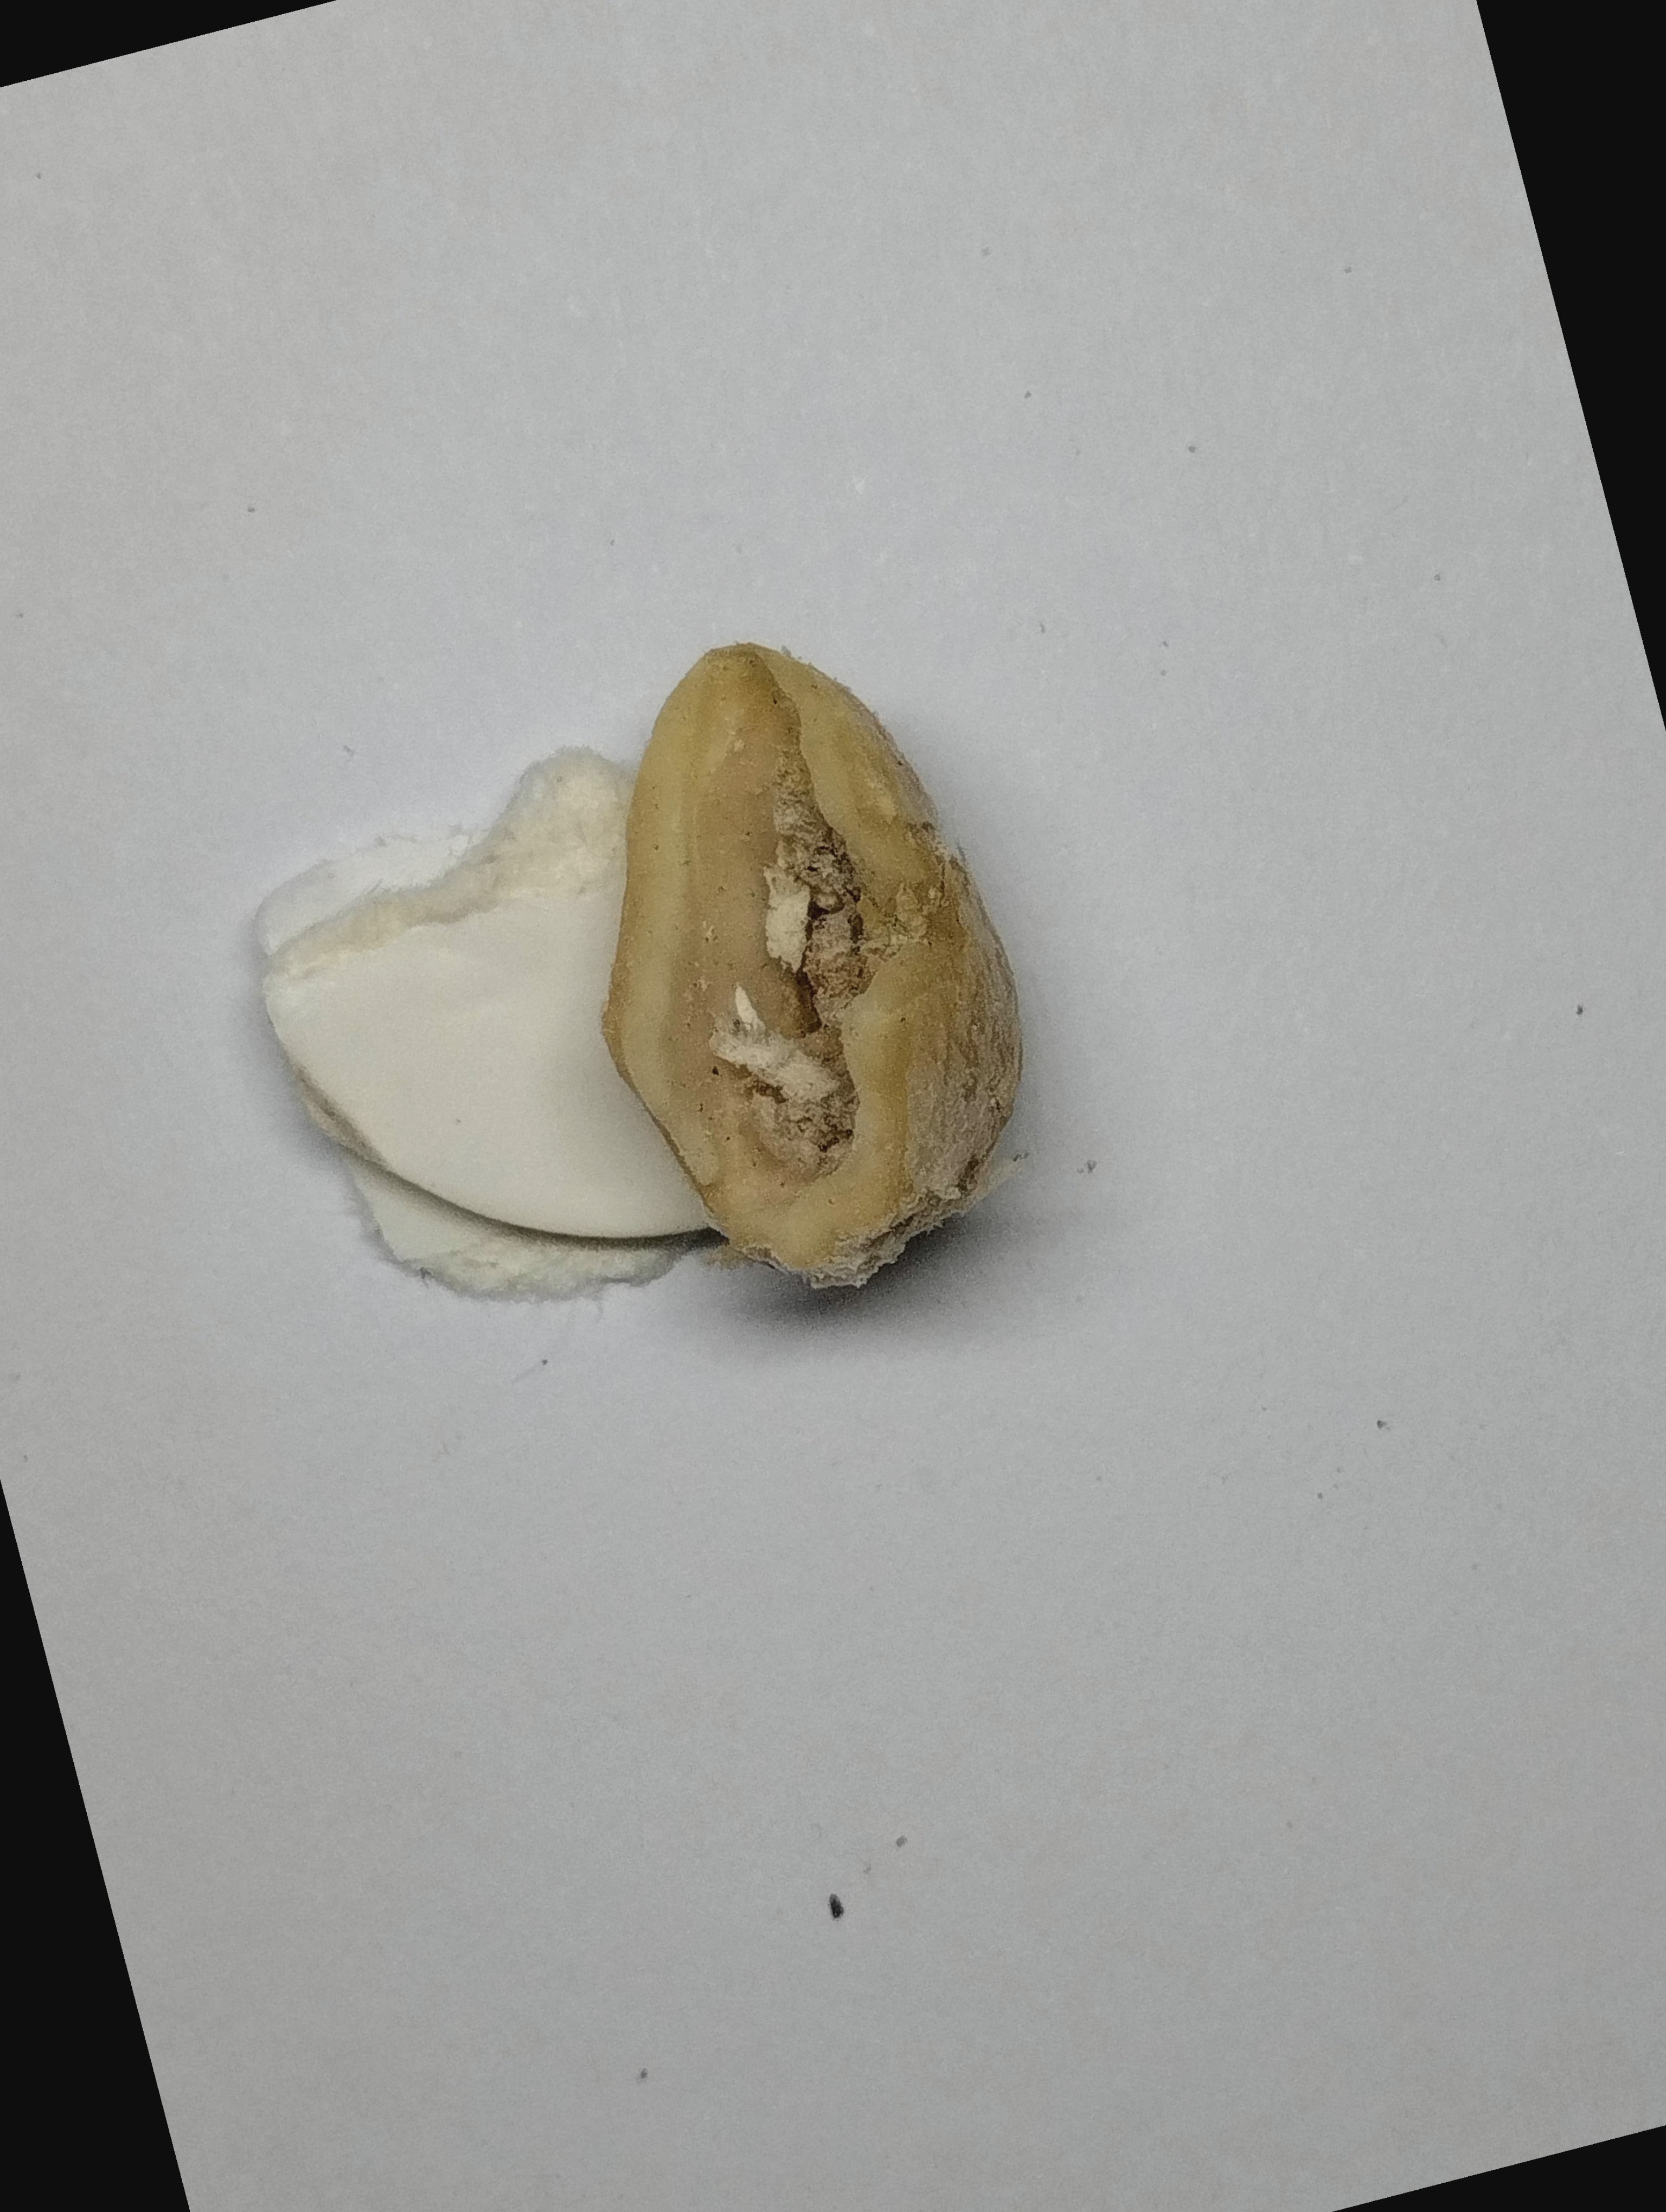
Label: rusak (damaged seed)